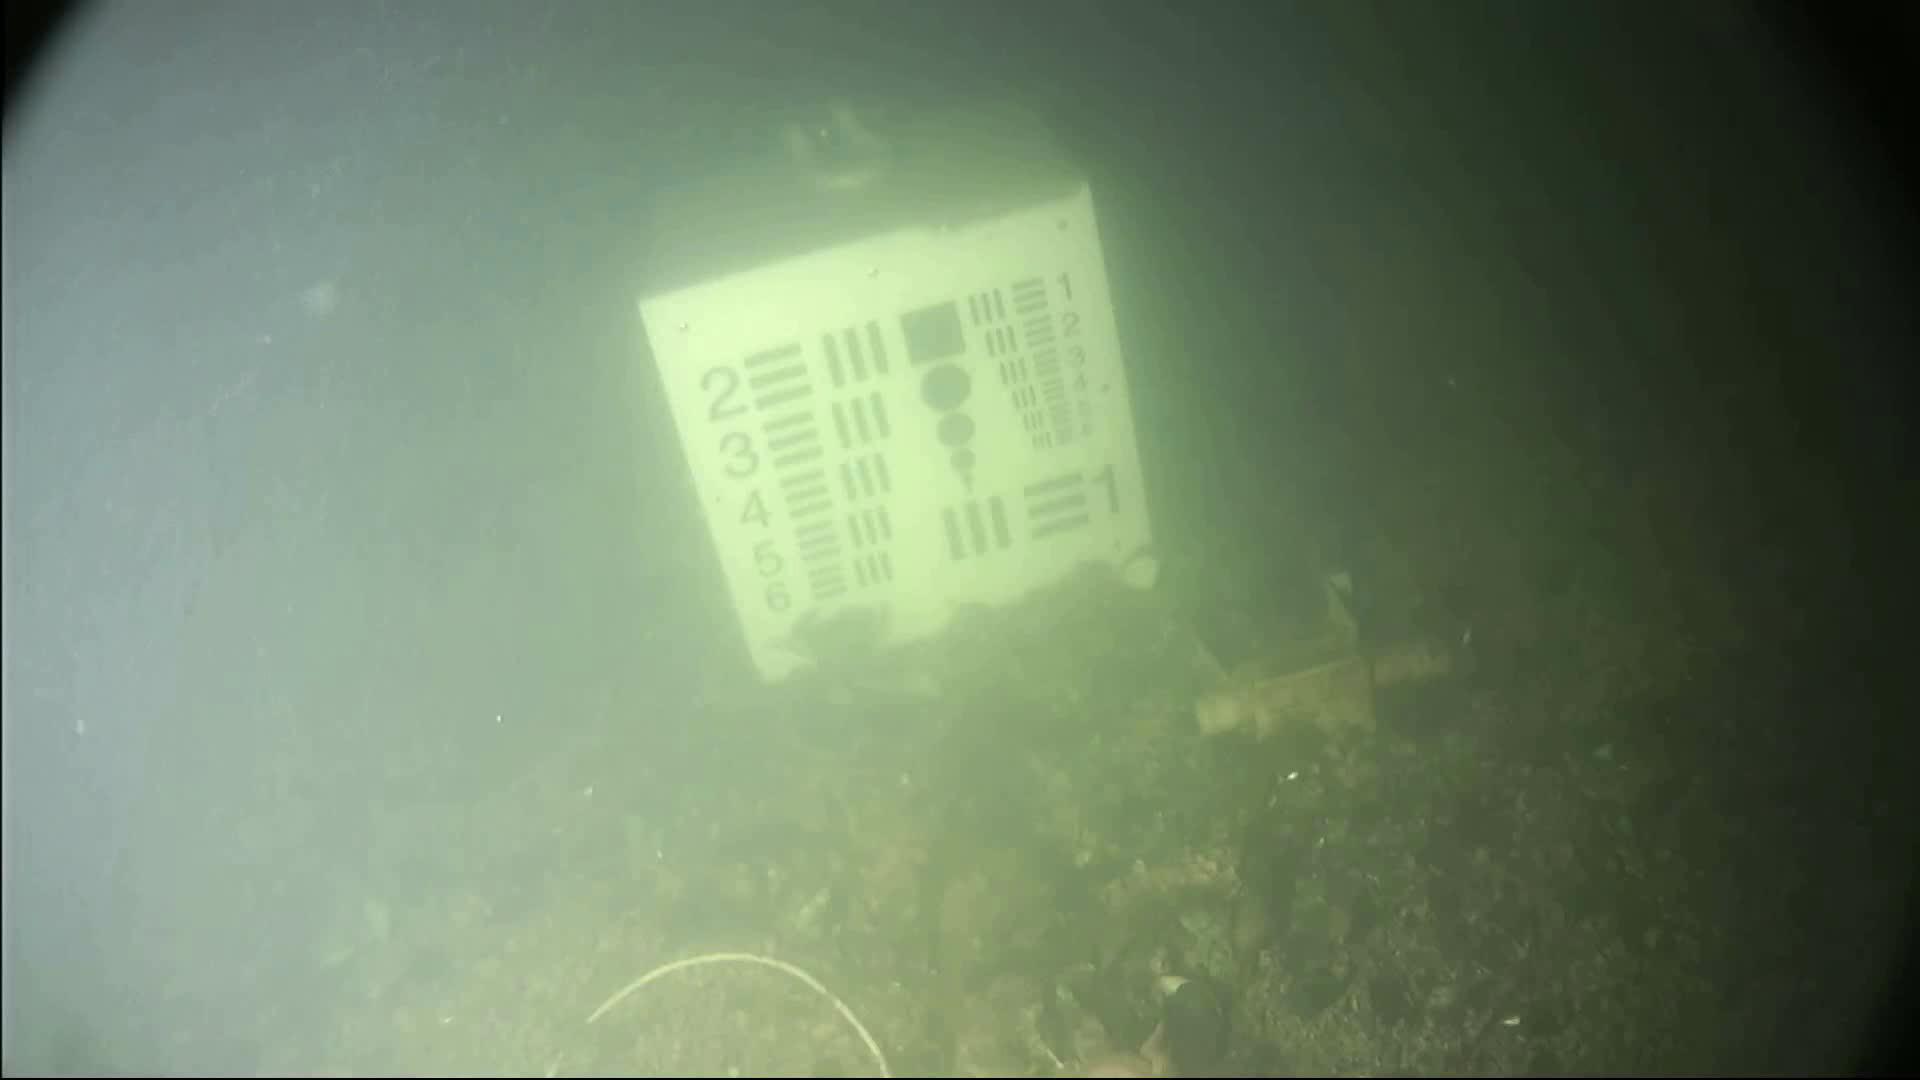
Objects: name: crab
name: jellyfish